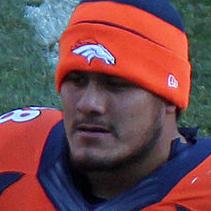
Age: 24